Monarchy of Ireland

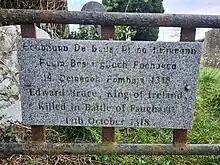
Grave marker of Edward Bruce who claimed the title of High King between 1315 and 1318; he is described as "King of Ireland."

By the time of Ruaidrí's reign in 1171, King Henry II of England had invaded Ireland and given the part of it he controlled to his son John as a Lordship when John was just ten years old in 1177. When John succeeded to the English throne in 1199, he remained Lord of Ireland thereby bringing the kingdom of England and the lordship of Ireland into personal union. By the mid-13th century, while the island was nominally ruled by the king of England, from c.1260 the effective area of control began to recede. As various Cambro-Norman noble families died out in the male line, the Gaelic nobility began to reclaim lost territory. Successive English kings did little to stem the tide, instead using Ireland to draw upon men and supplies in the wars in Scotland and France.